Buddy Cianci

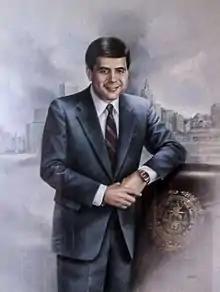
Official portrait in Providence City Hall

During Cianci's second run as mayor, beginning in 1991, the city of Providence entered its "Renaissance phase".